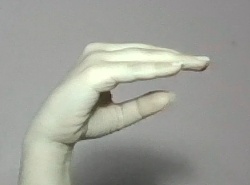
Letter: jeem